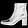
Label: Ankle boot